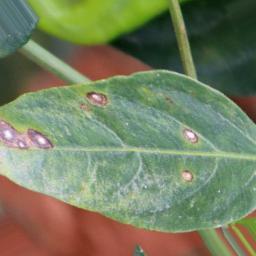
Label: cercospora